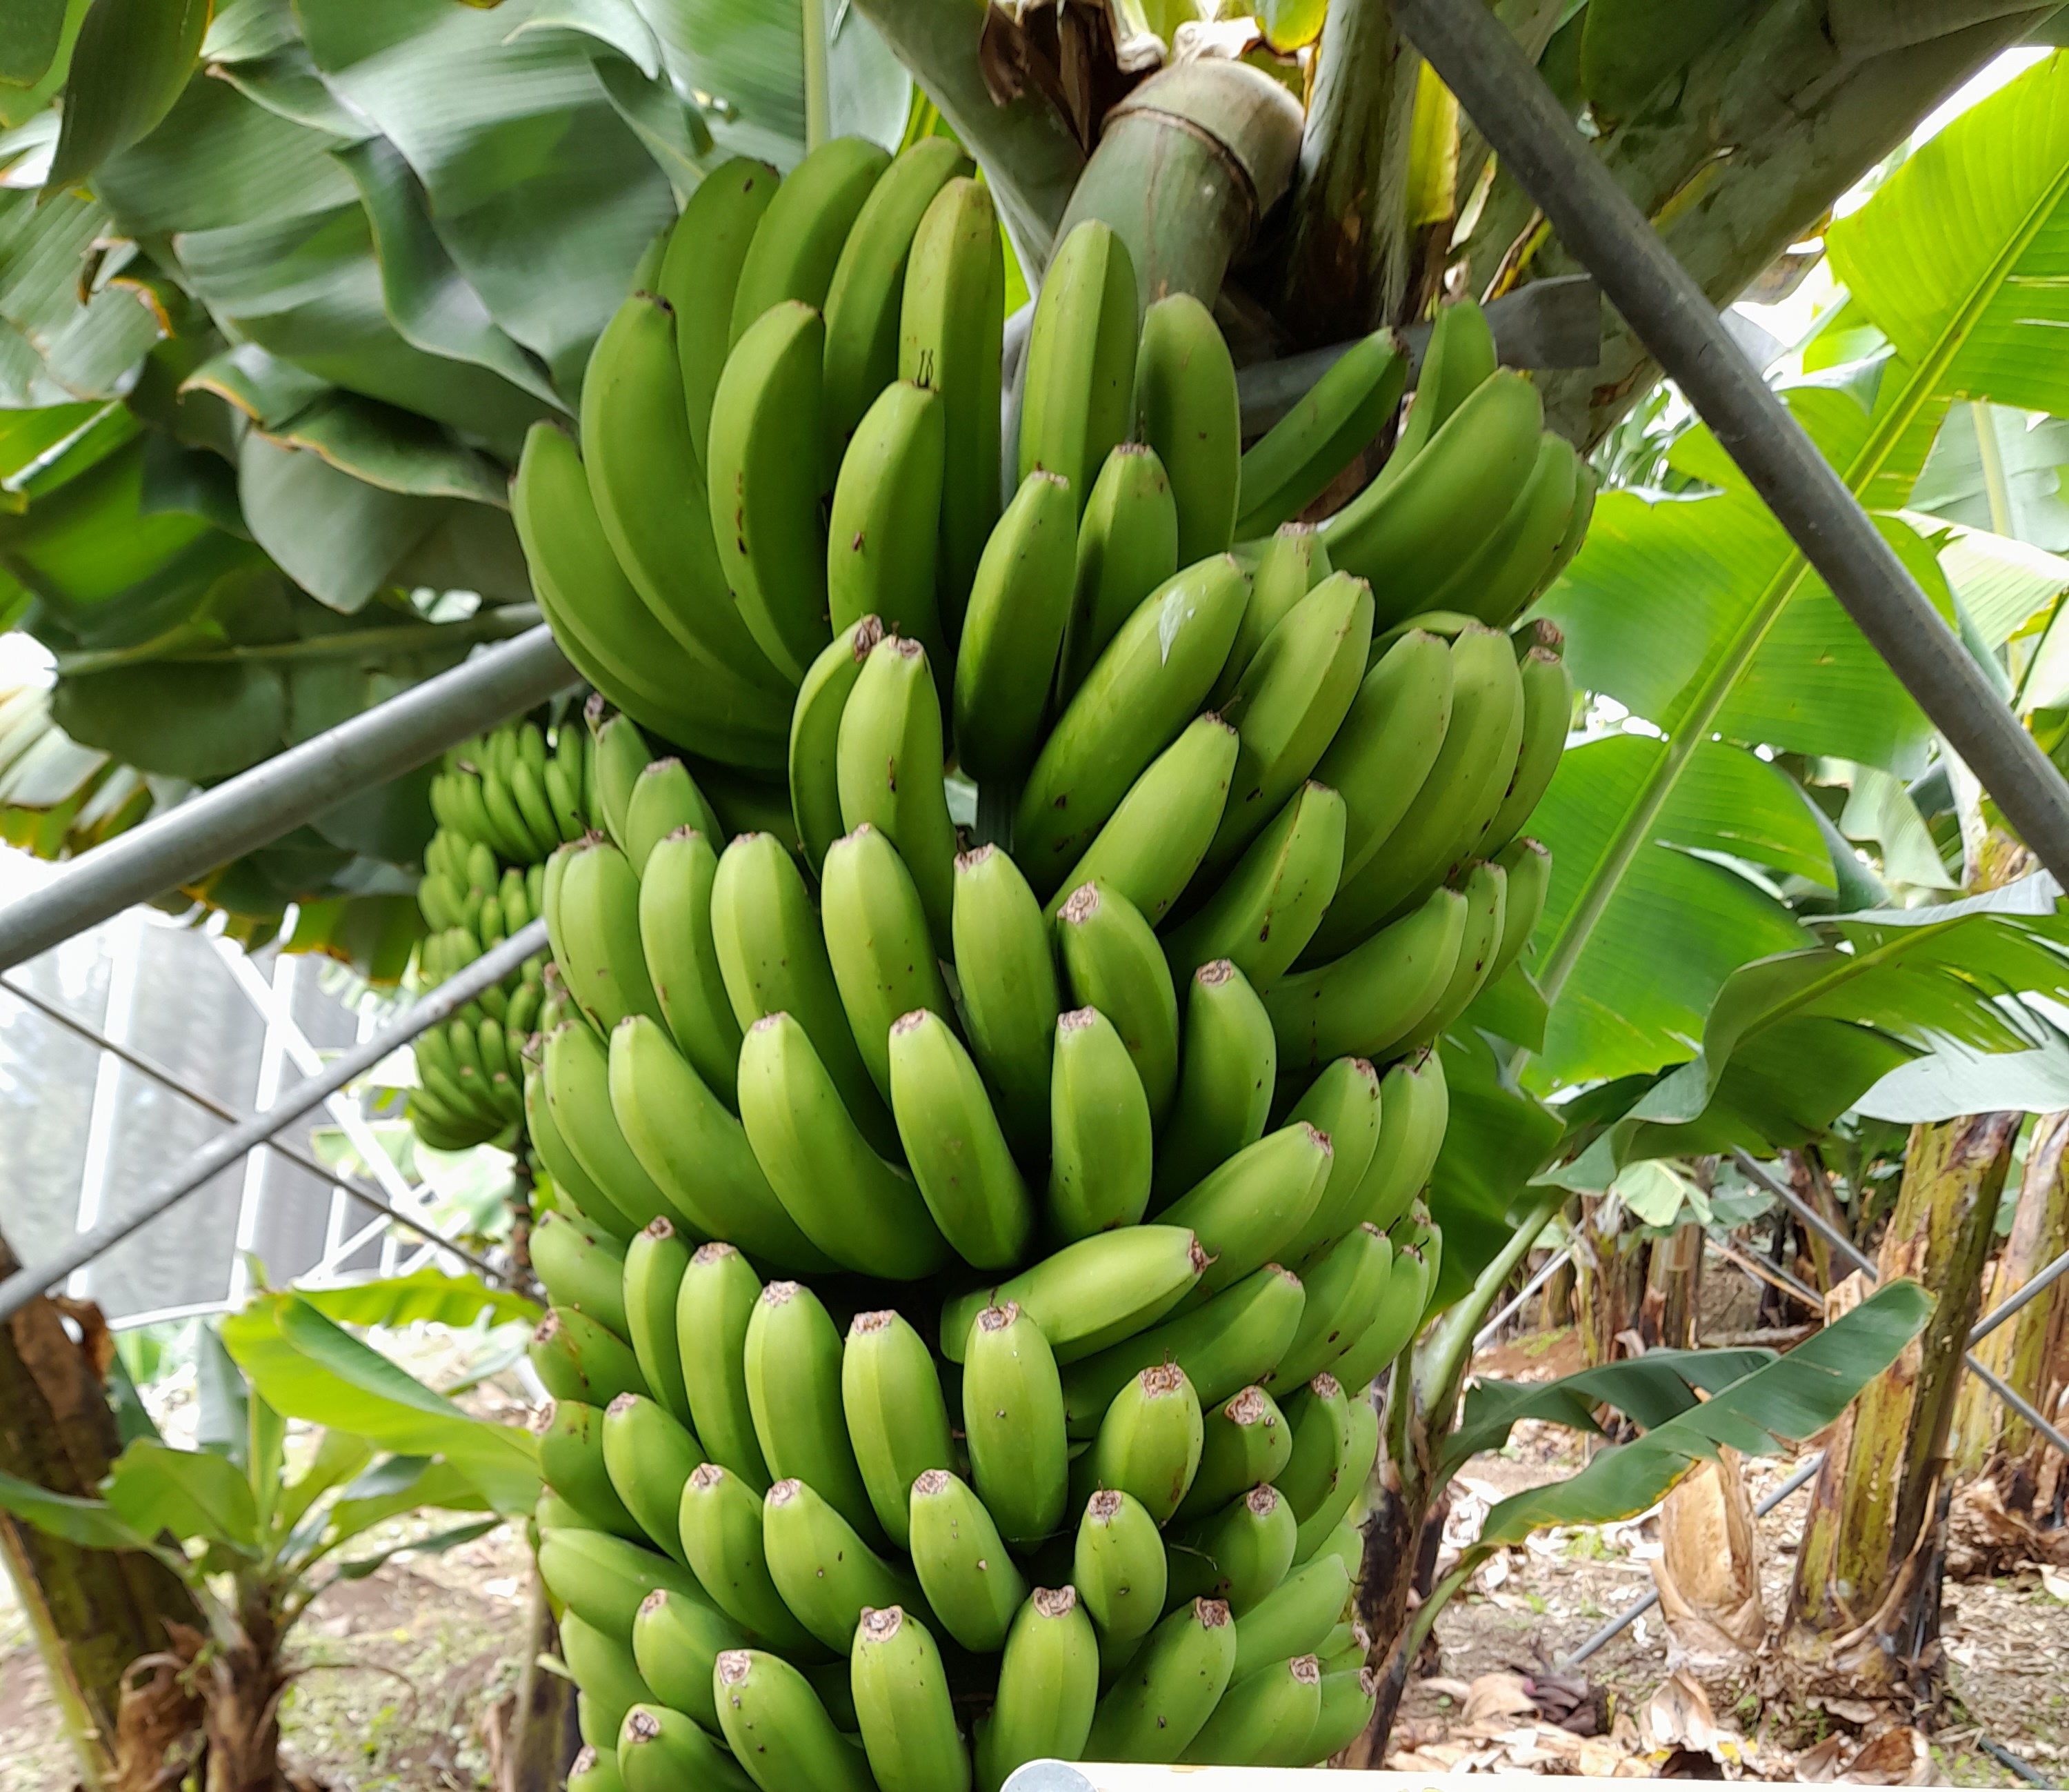
Label: Cut